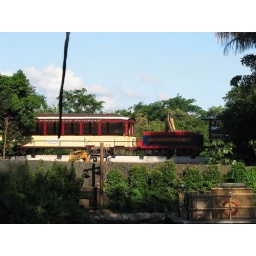
An empty train passes over a temporary construction bridge in Adventureland at Hong Kong Disneyland